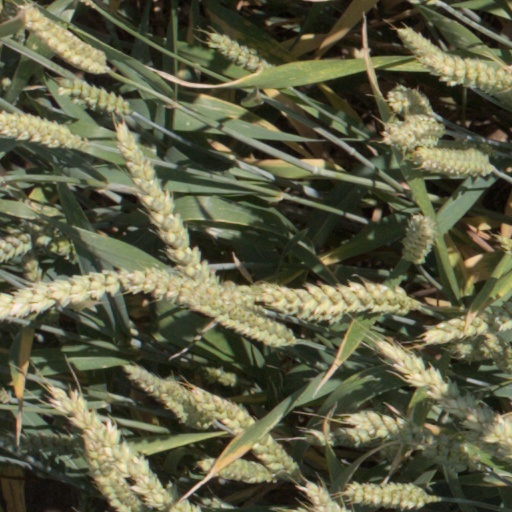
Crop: wheat